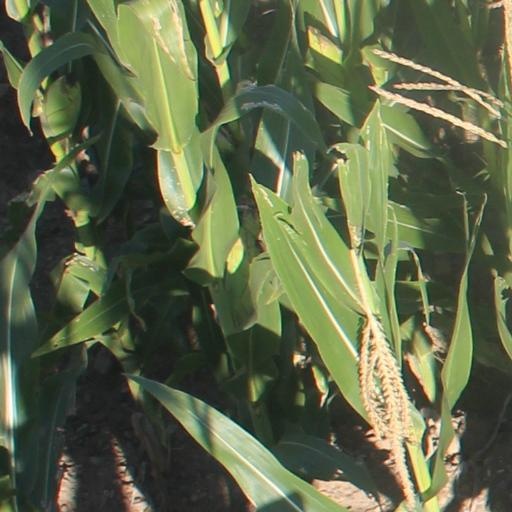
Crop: maize; corn